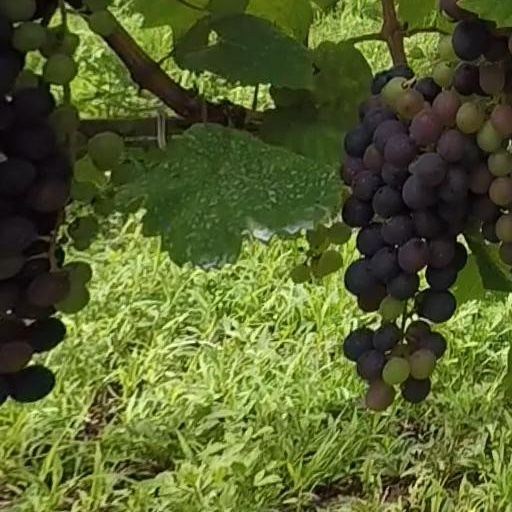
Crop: grape